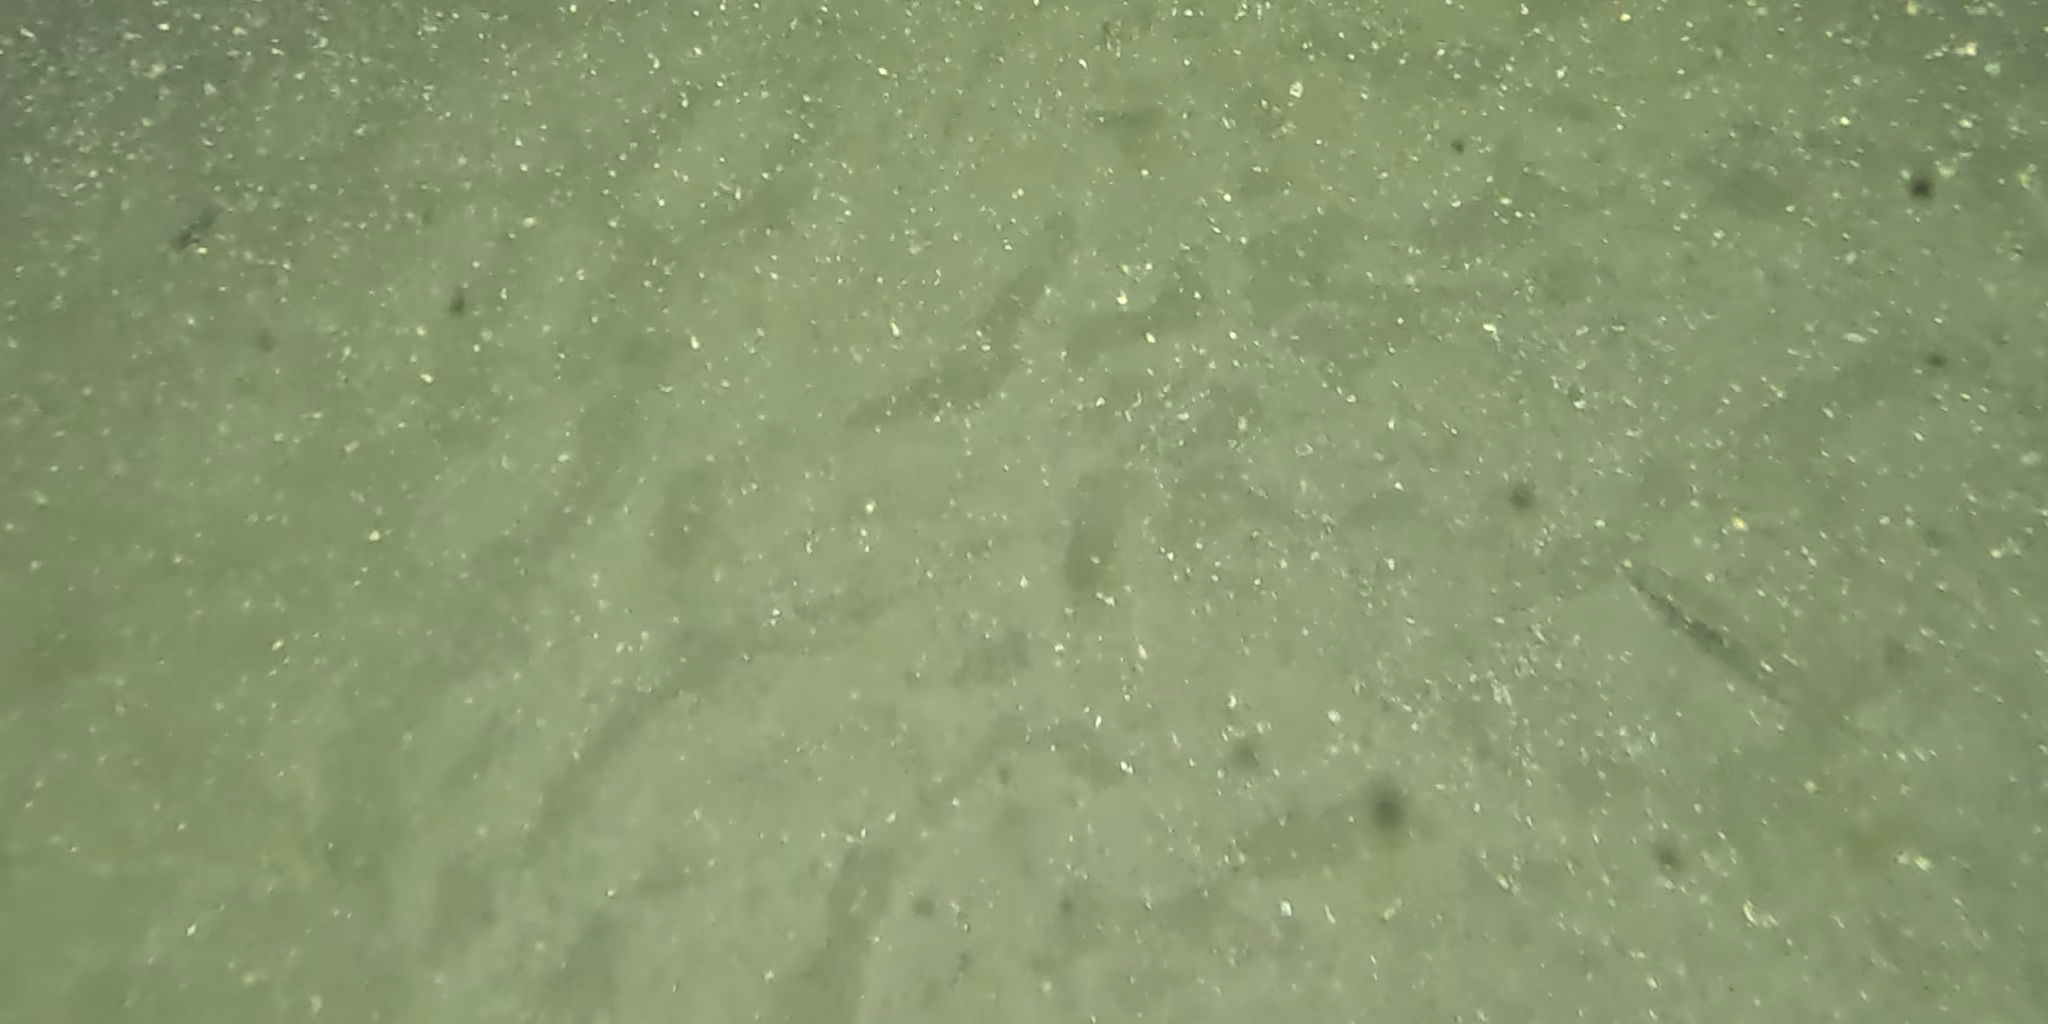
Seabed habitat: sand